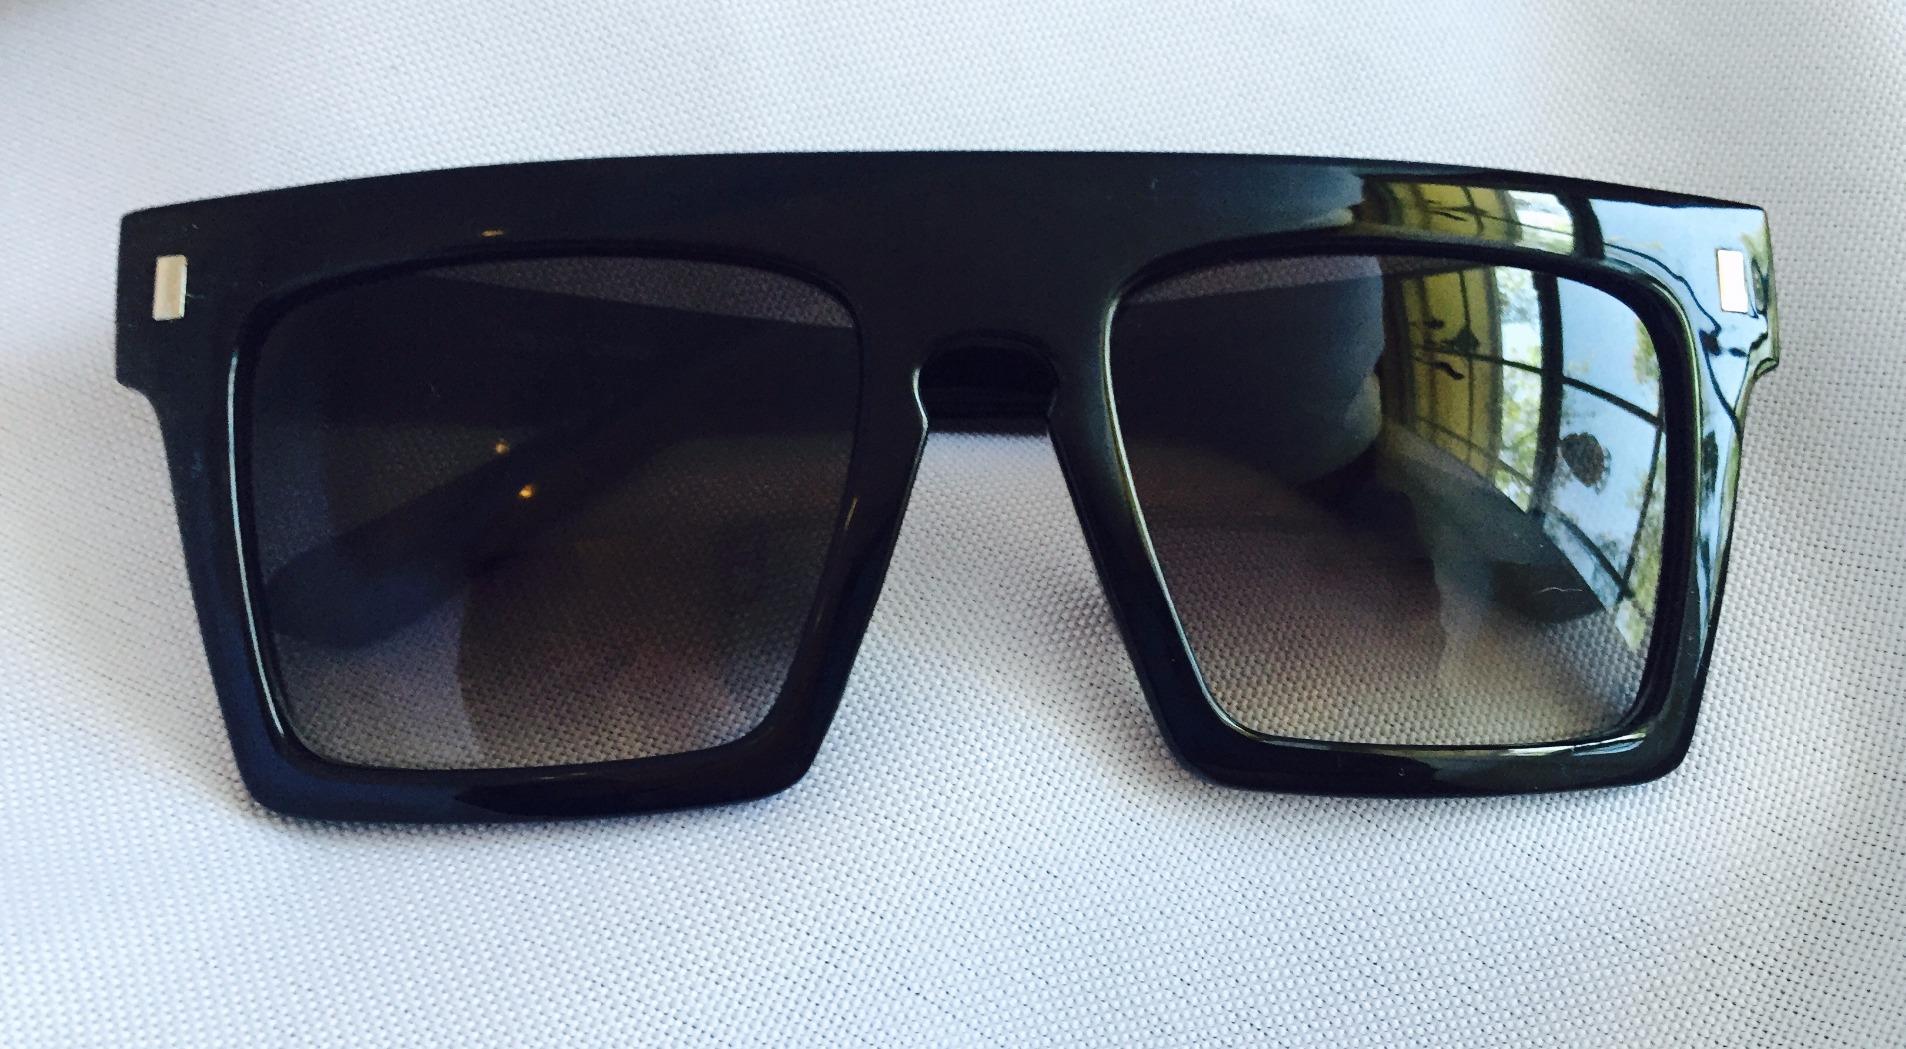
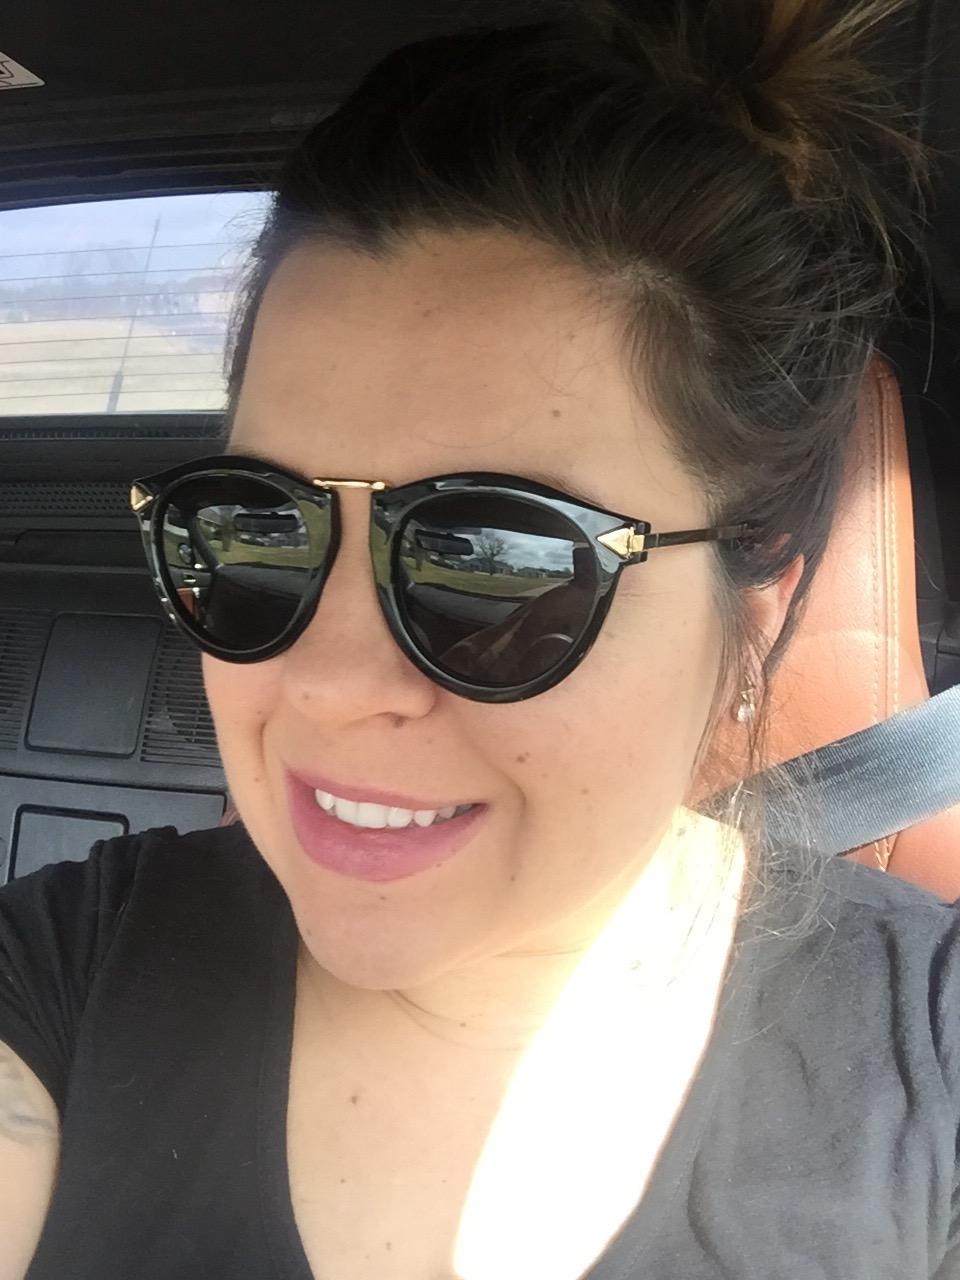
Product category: accessories_sunglasses
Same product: no